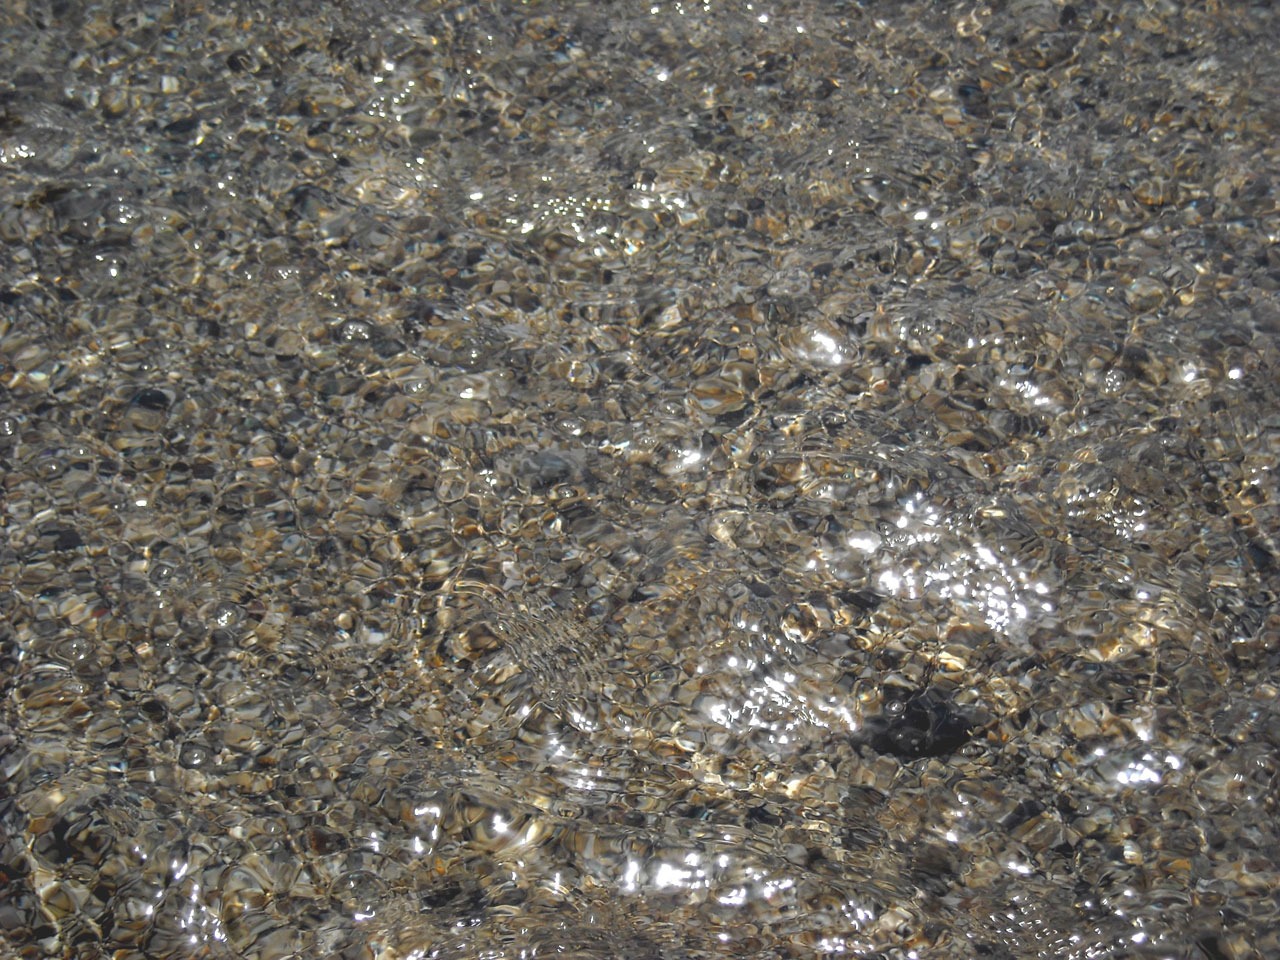
sea, water, sand, rock, floor, asphalt, summer, relax, soil, material, gravel, holidays, pebbles, granite, flooring